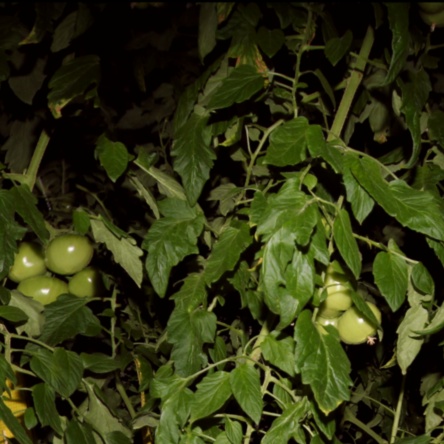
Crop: tomato